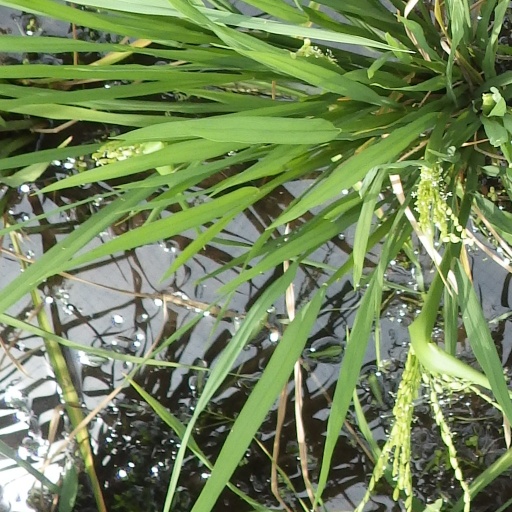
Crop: rice